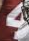
Number: 4